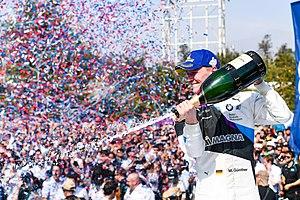
Maximilian Günther, né le 2 juillet 1997 à Oberstdorf, en Allemagne, est un pilote automobile allemand qui participe en 2020 au championnat de Formule E avec BMW i Andretti Motorsport.